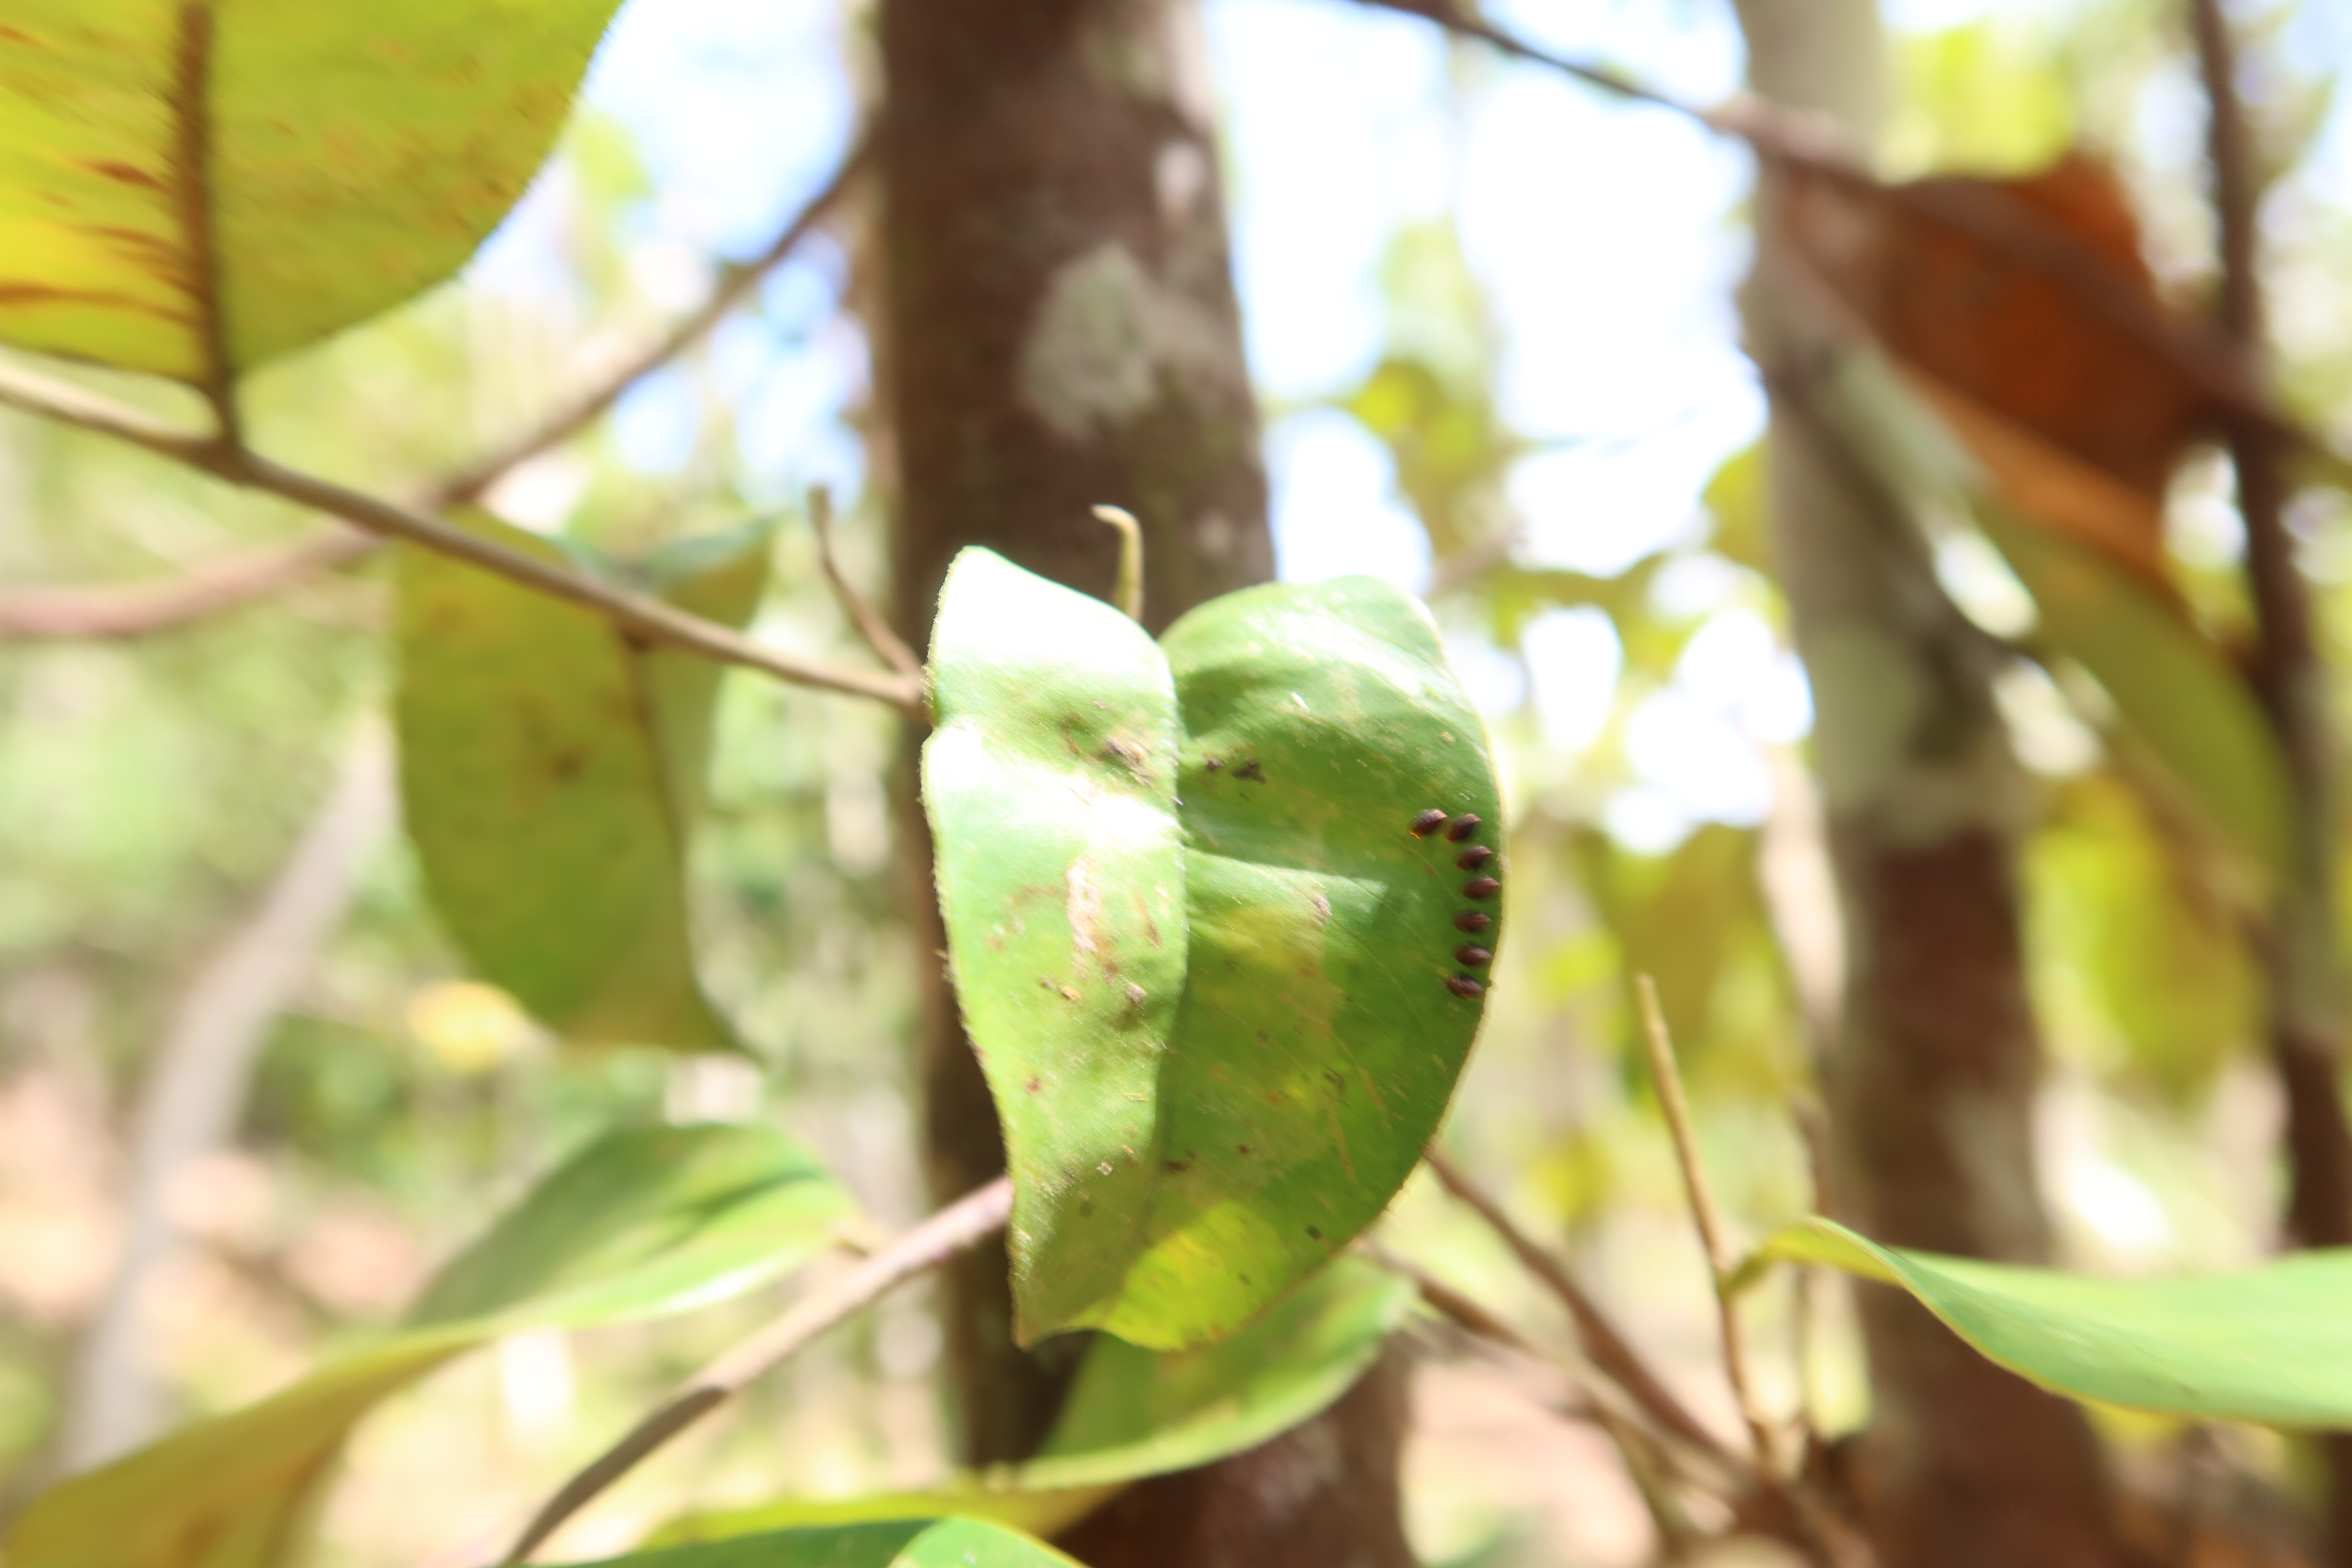
Label: Scale insect